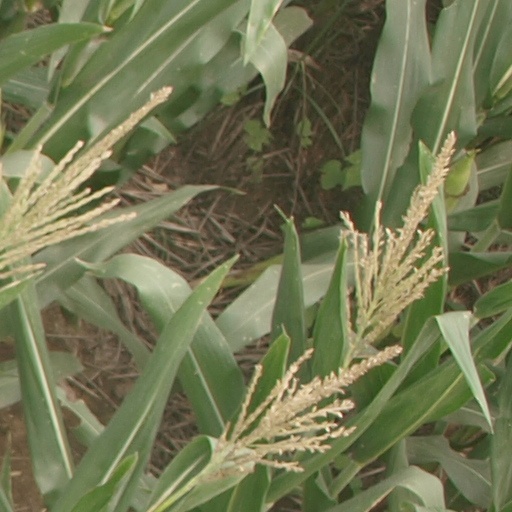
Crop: maize; corn